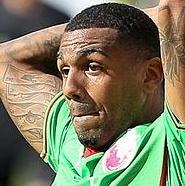
Age: 22